Orders, decorations, and medals of the Independent State of Croatia

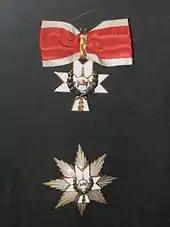
Order of the Crown of King Zvonimir with Star and Oak Wreath

Knighthood in the Independent State of Croatia was conferred by the state during its existence from 1941 to 1945. The title of "vitez", or knight, was awarded to recipients of certain state orders and awards.